Erwin Böhme

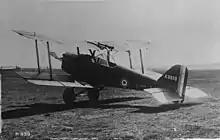
A Royal Aircraft Factory S.E.5

On the return flight to his base on 31 October, Böhme coincidentally joined a patrol from his squadron. Flying with them, he shot down a SE.5a fighter over Zillebeke Lake. New Zealander William Harrison was fished from his plane's wreckage, and joined Böhme for coffee in his squadron's mess before being removed to prison.